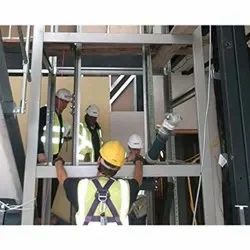
Label: Industrial_Lifts_Installation_Service